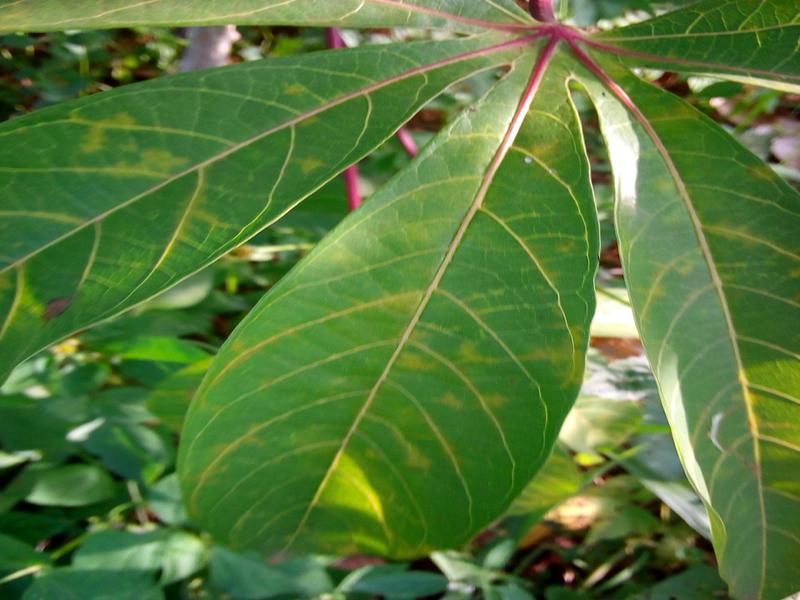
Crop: cassava
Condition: brown_streak_disease